Norma Duval

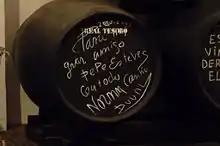
Duval's signature in a wine barrel on Jerez

Purificación Martín Aguilera, professionally known as Norma Duval (born 4 April 1956 in Barcelona), is a Spanish vedette, actress and businesswoman.